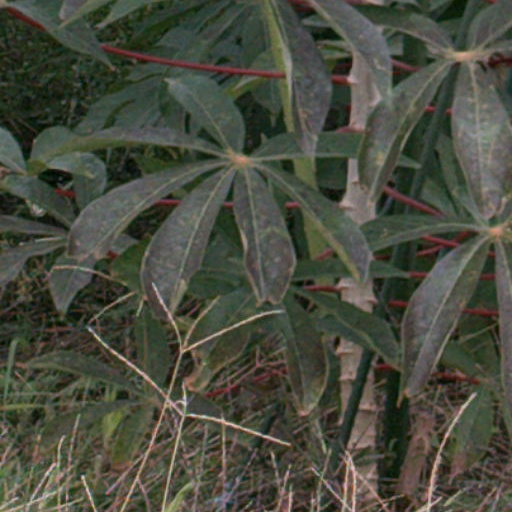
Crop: cassava